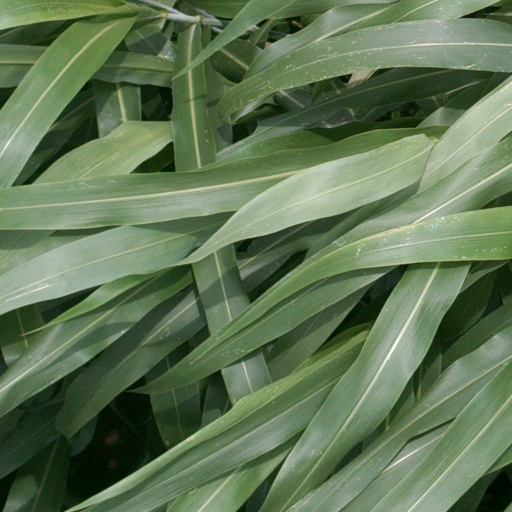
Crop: sorghum